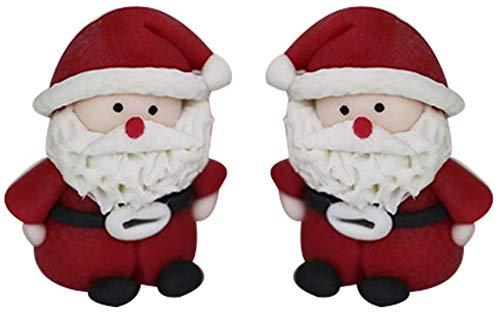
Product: DRESS MY CRAFT/CRAFTER'S 3PL DMCMA9309A Miniature, Santa Claus Figure
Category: Toys & Games | Toy Figures & Playsets | Action Figures
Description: Craft SuppliesMINIATURE SANTA.
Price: $12.25
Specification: ProductDimensions:3.2x3.2x1inches|ShippingWeight:6.4ounces(Viewshippingratesandpolicies)|Itemmodelnumber:DMCMA9309A|ASIN:B07XWS4BF2